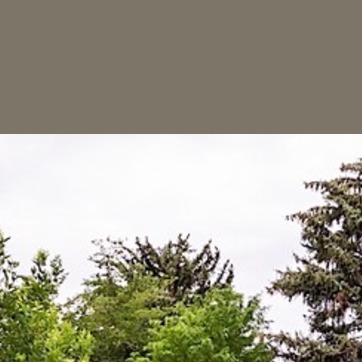
Material: sky